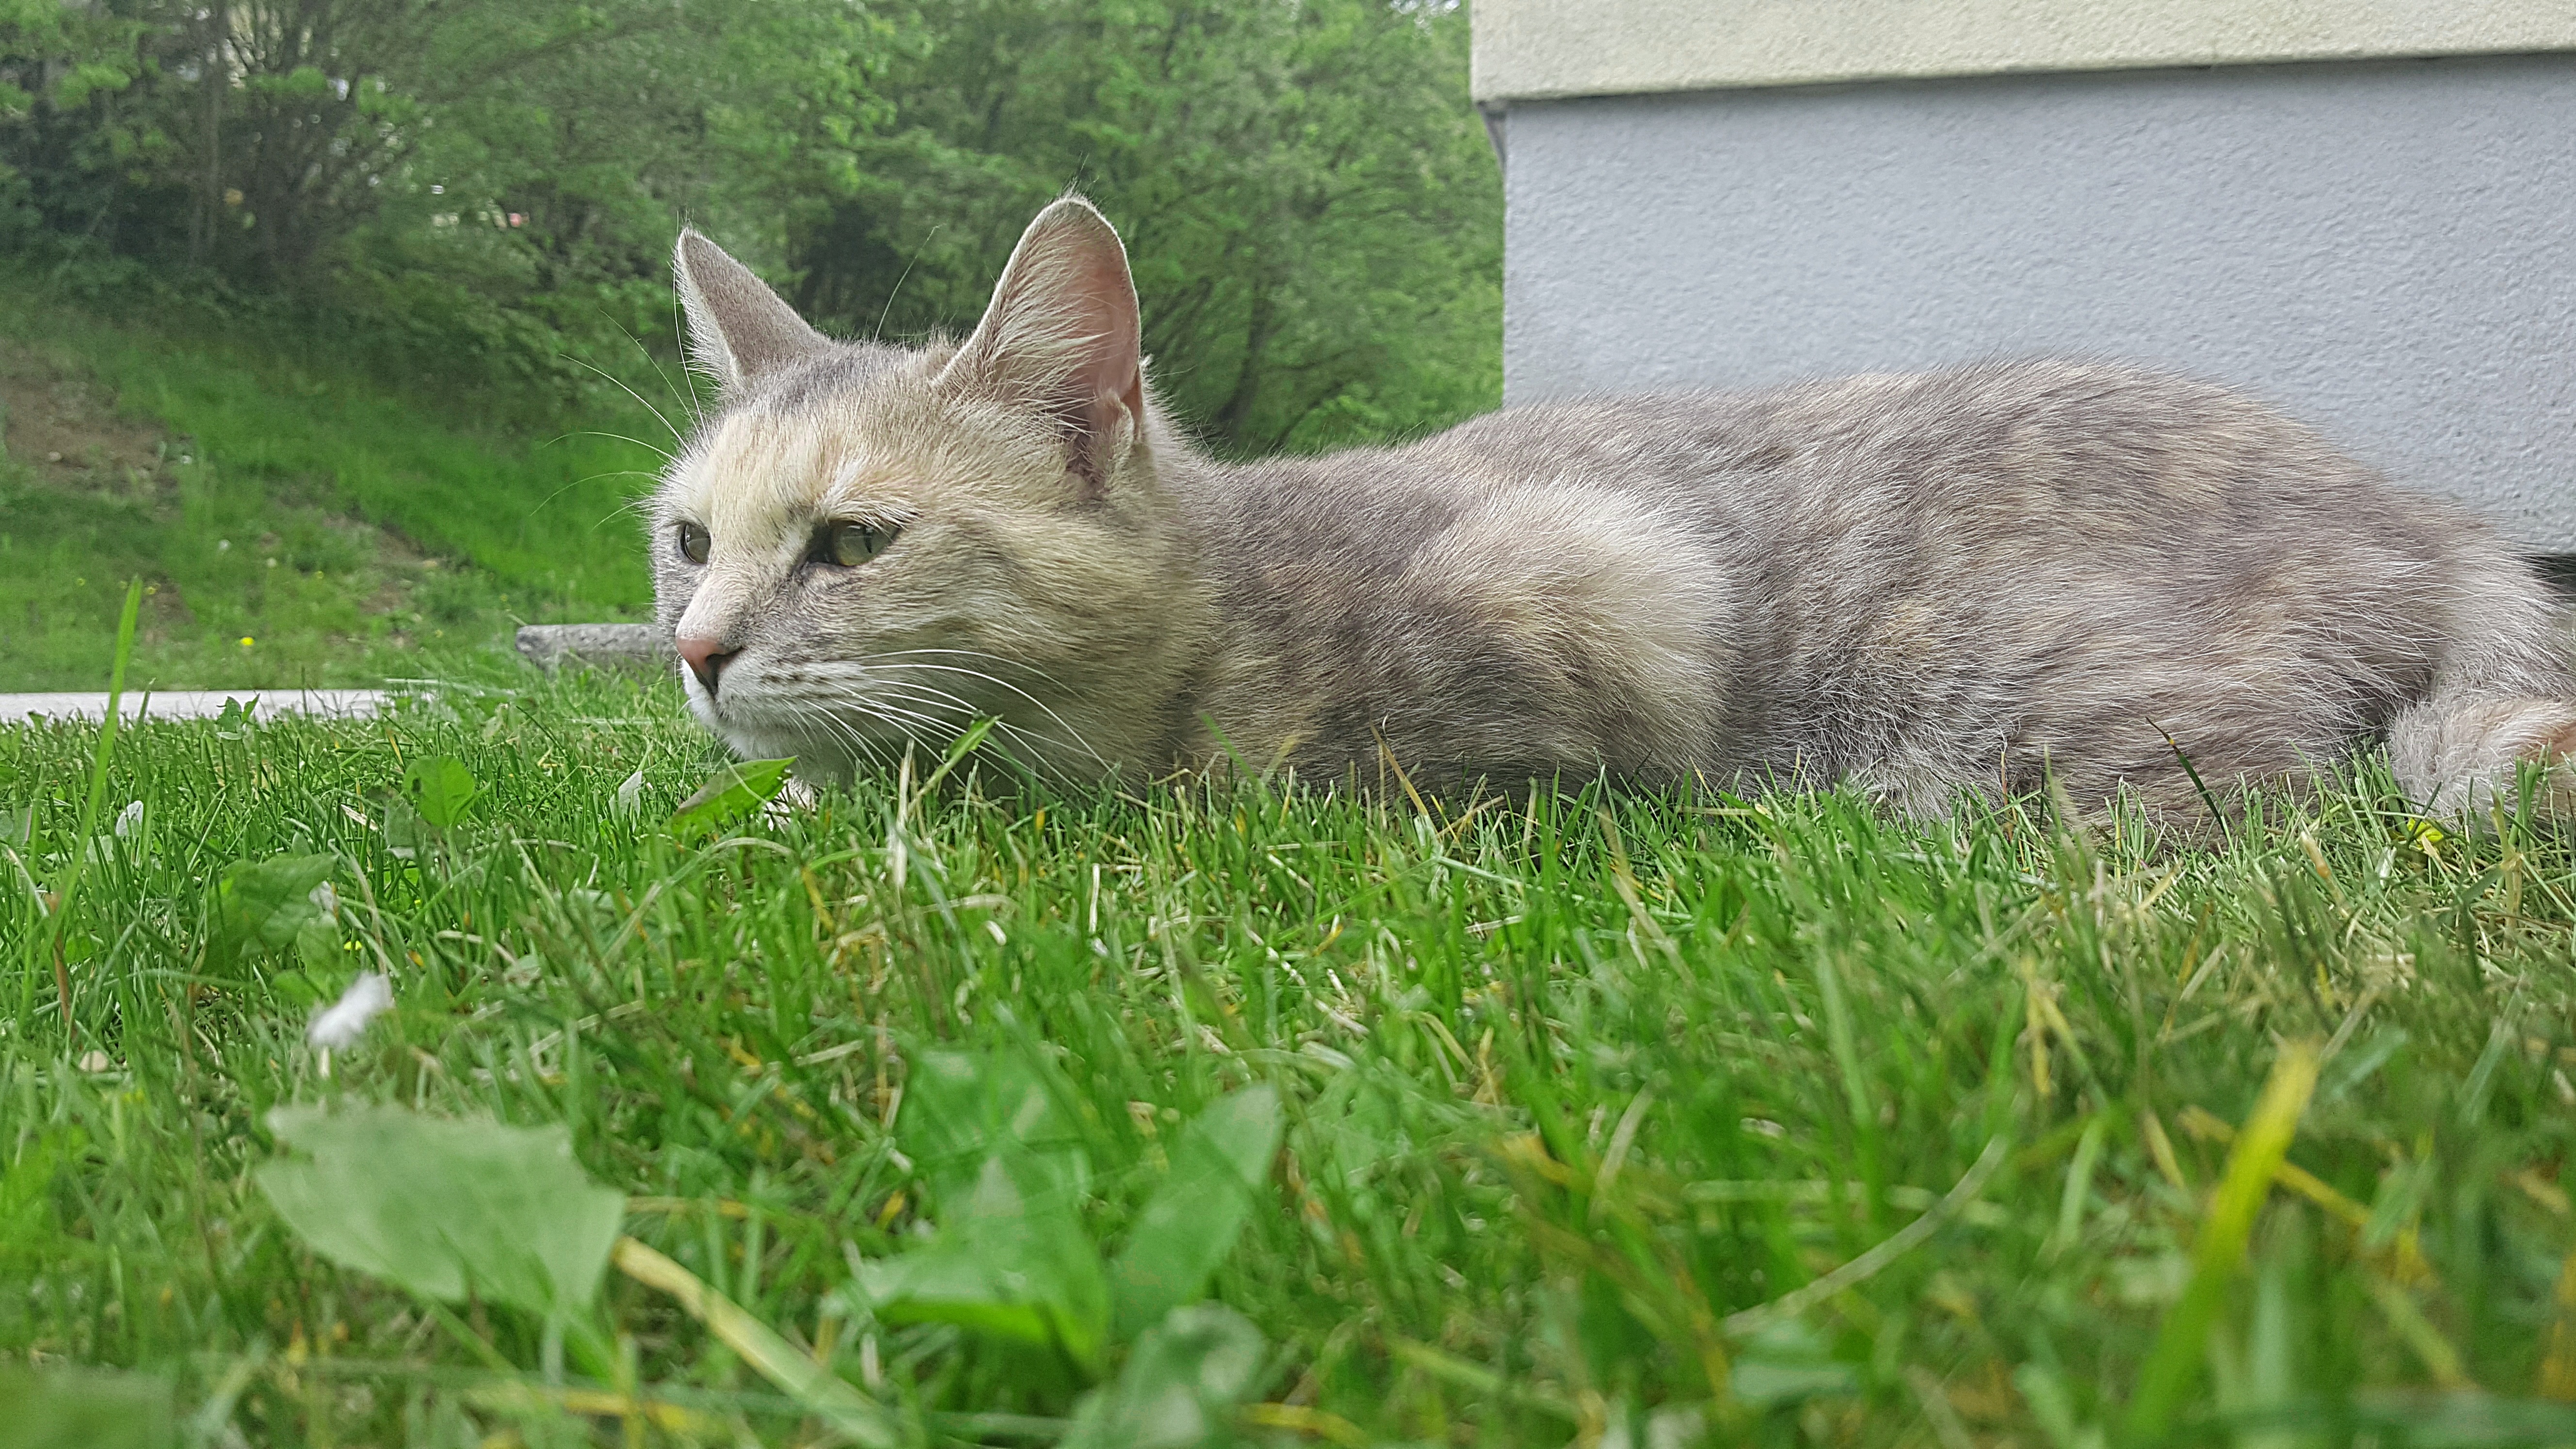
grass, sweet, cute, wildlife, pet, fur, cat, mammal, close, fauna, whiskers, animals, vertebrate, lying, lynx, dreamy, animal world, domestic cat, wildlife photography, bobcat, young cat, cat's eyes, wild cat, small to medium sized cats, cat like mammal